Toronto-Dominion Centre

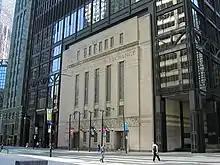
The former Toronto Stock Exchange building built into the base of 222 Bay Street

The development of the TD Centre required Fairview to acquire a full city block of downtown Toronto, except for some frontages on Bay Street and at the corner of King and York Streets. Among notable losses from the subsequent demolition were the Rossin House Hotel, which dated to the 1850s and was once one of the city's preeminent hotels. The Carrère and Hastings Bank of Toronto headquarters, at the southwest corner of King and Bay Streets, was also razed despite protests urging that the Beaux-Arts building be incorporated into the new centre. Fairview officials brushed these aside and said that it "did not fit in". Elements of the old edifice can still be found as relics in Guild Park and Gardens, in Scarborough.